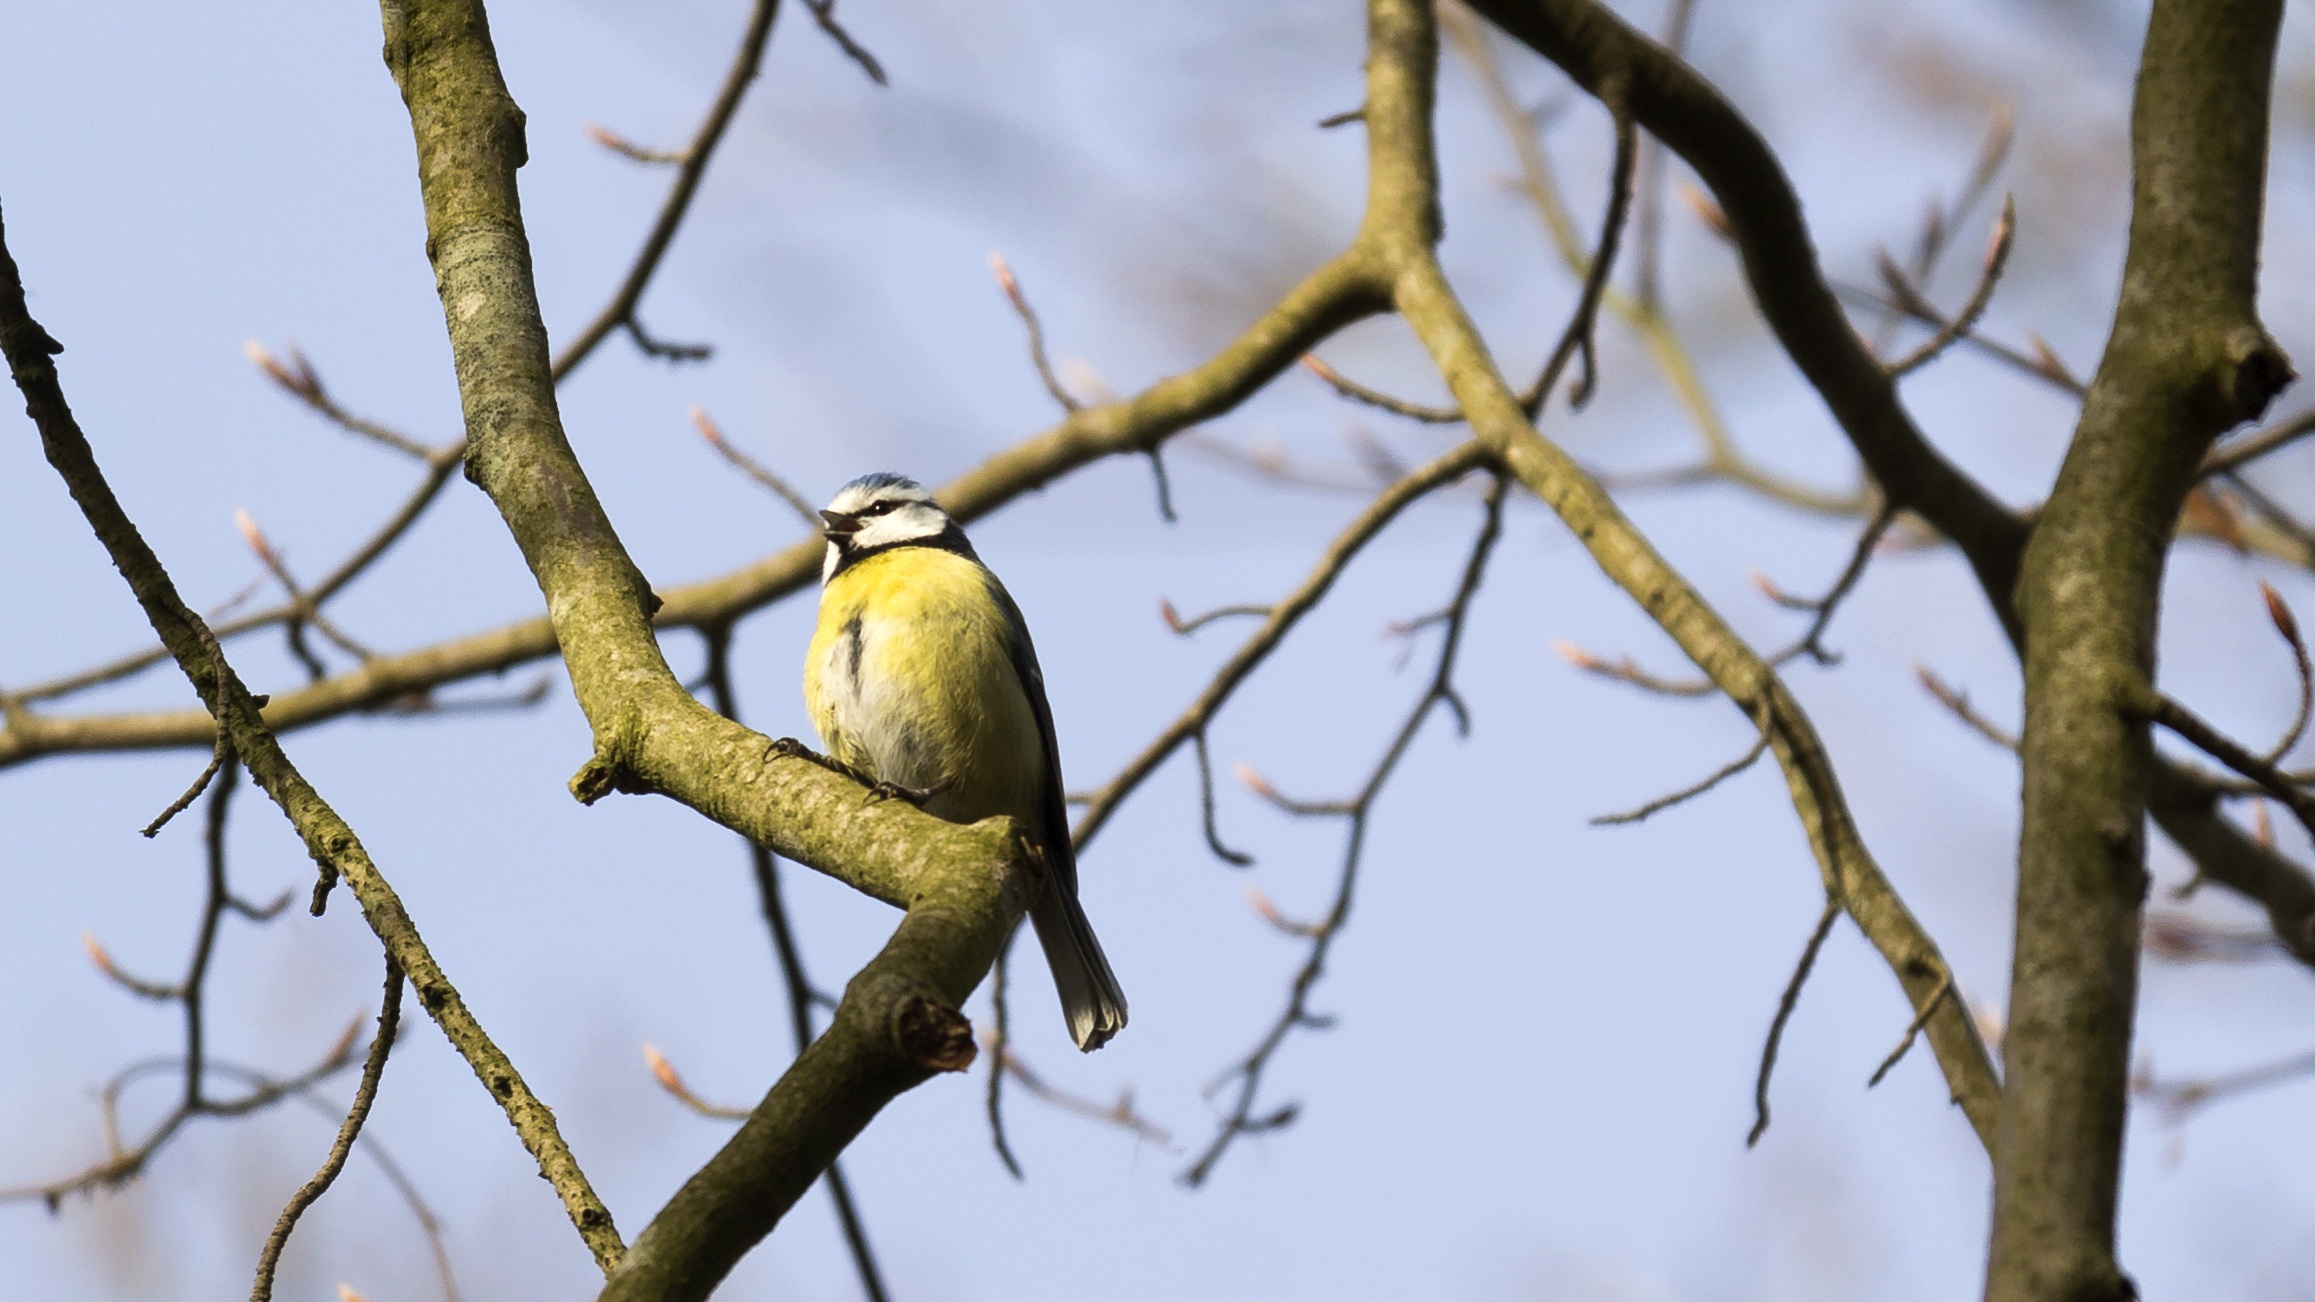
tree, nature, branch, bird, flower, animal, wildlife, spring, season, fauna, twig, songbird, vertebrate, young bird, perching bird